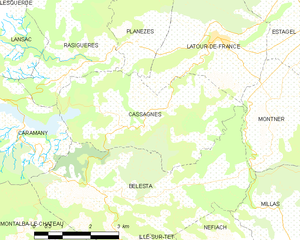
Carte des communes françaises
Cassagnes est une commune française située dans le département des Pyrénées-Orientales, en région Occitanie.